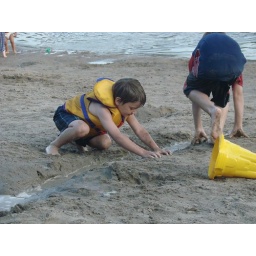
Children make artificial lake and river in the sand